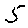
Label: 5